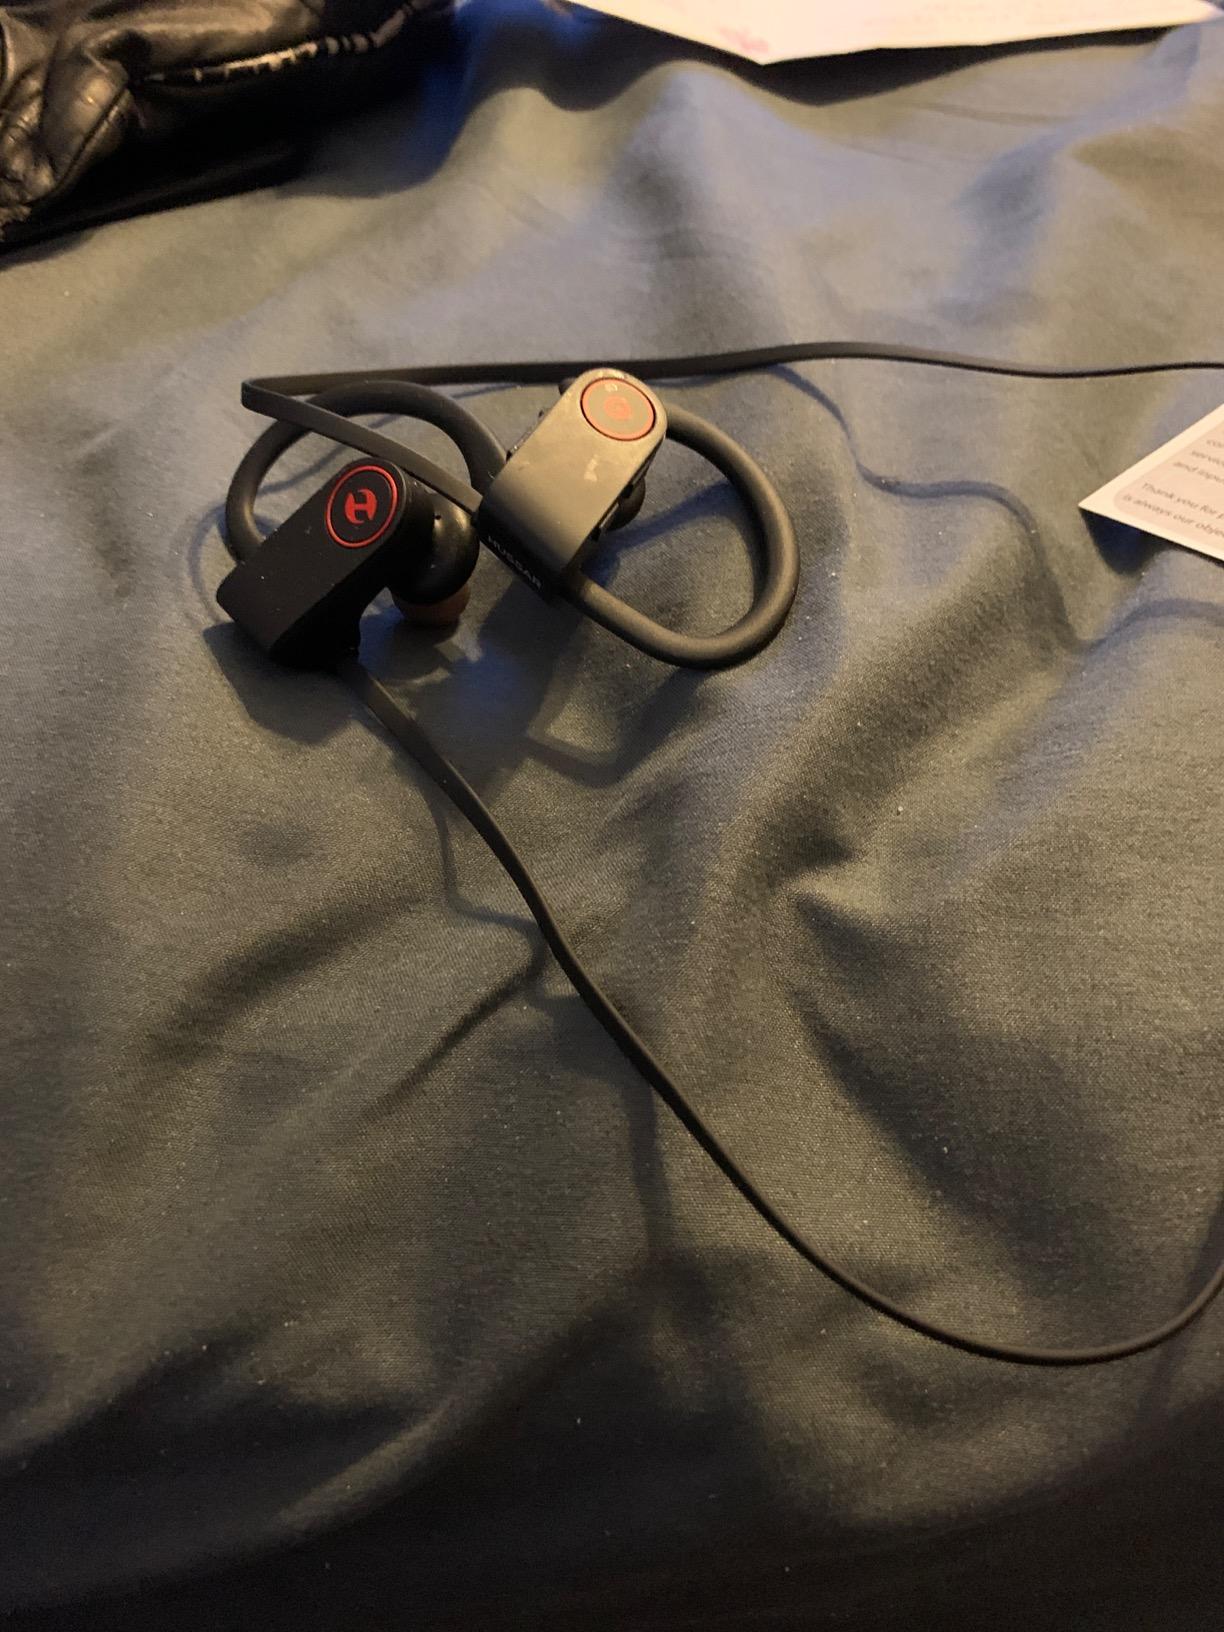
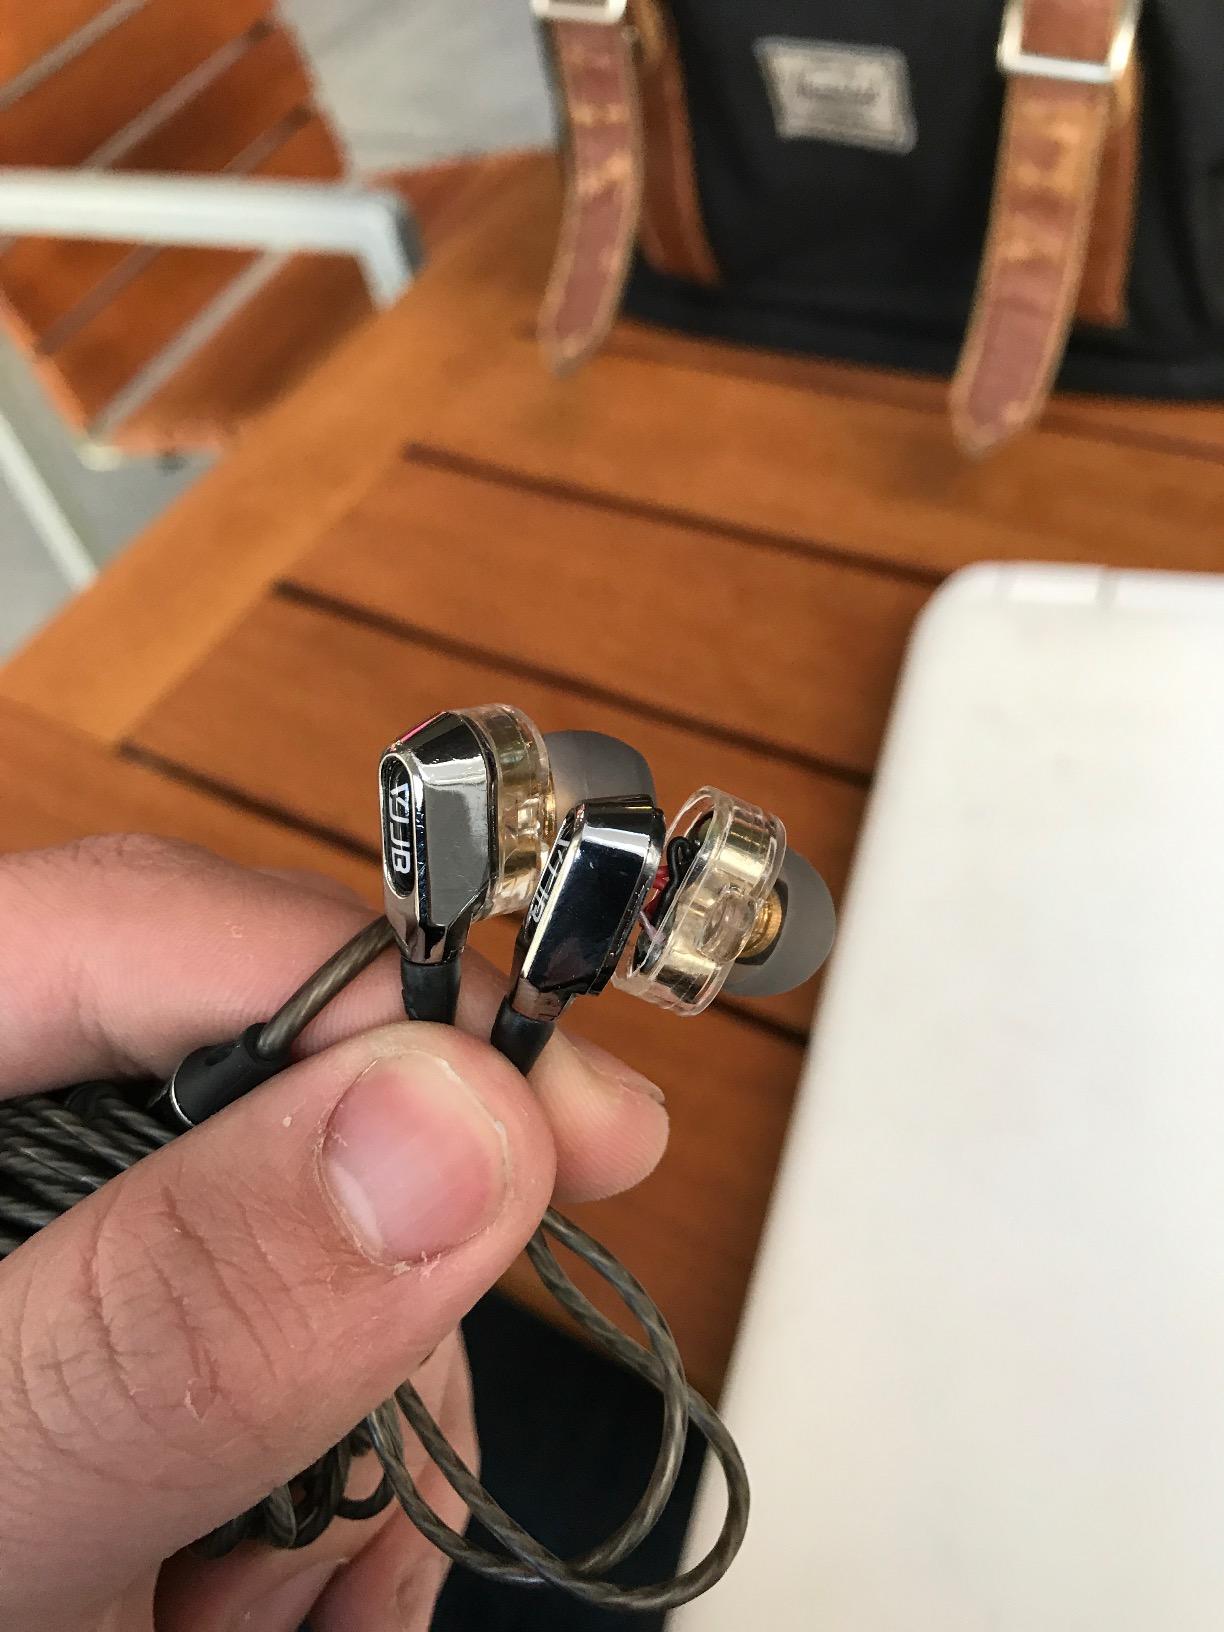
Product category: headphones
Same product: no